Chris Walker (rugby league)

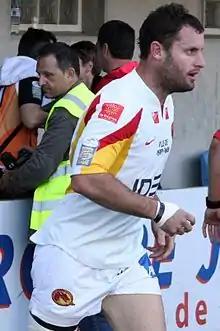
Walker playing for Catalans in 2010

Unable to secure a desirable contract in the NRL, Walker signed a two-year deal with the Catalans Dragons in France, to commence in 2010.